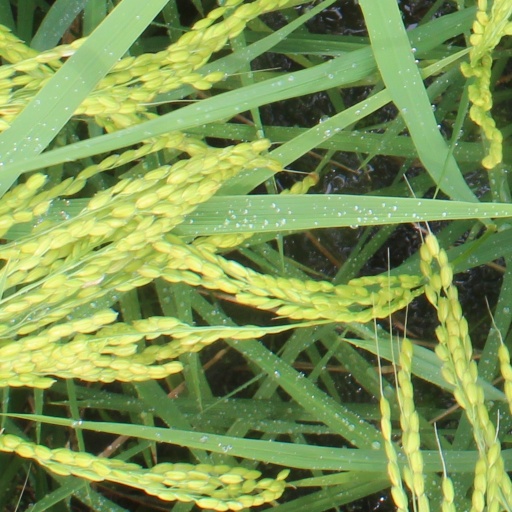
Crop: rice